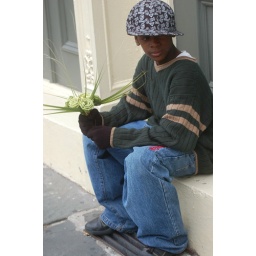
DSC_0051 taquain flower boy in charleston, sc Mary's birthday 3.2008